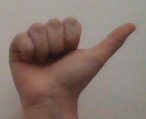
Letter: dhad